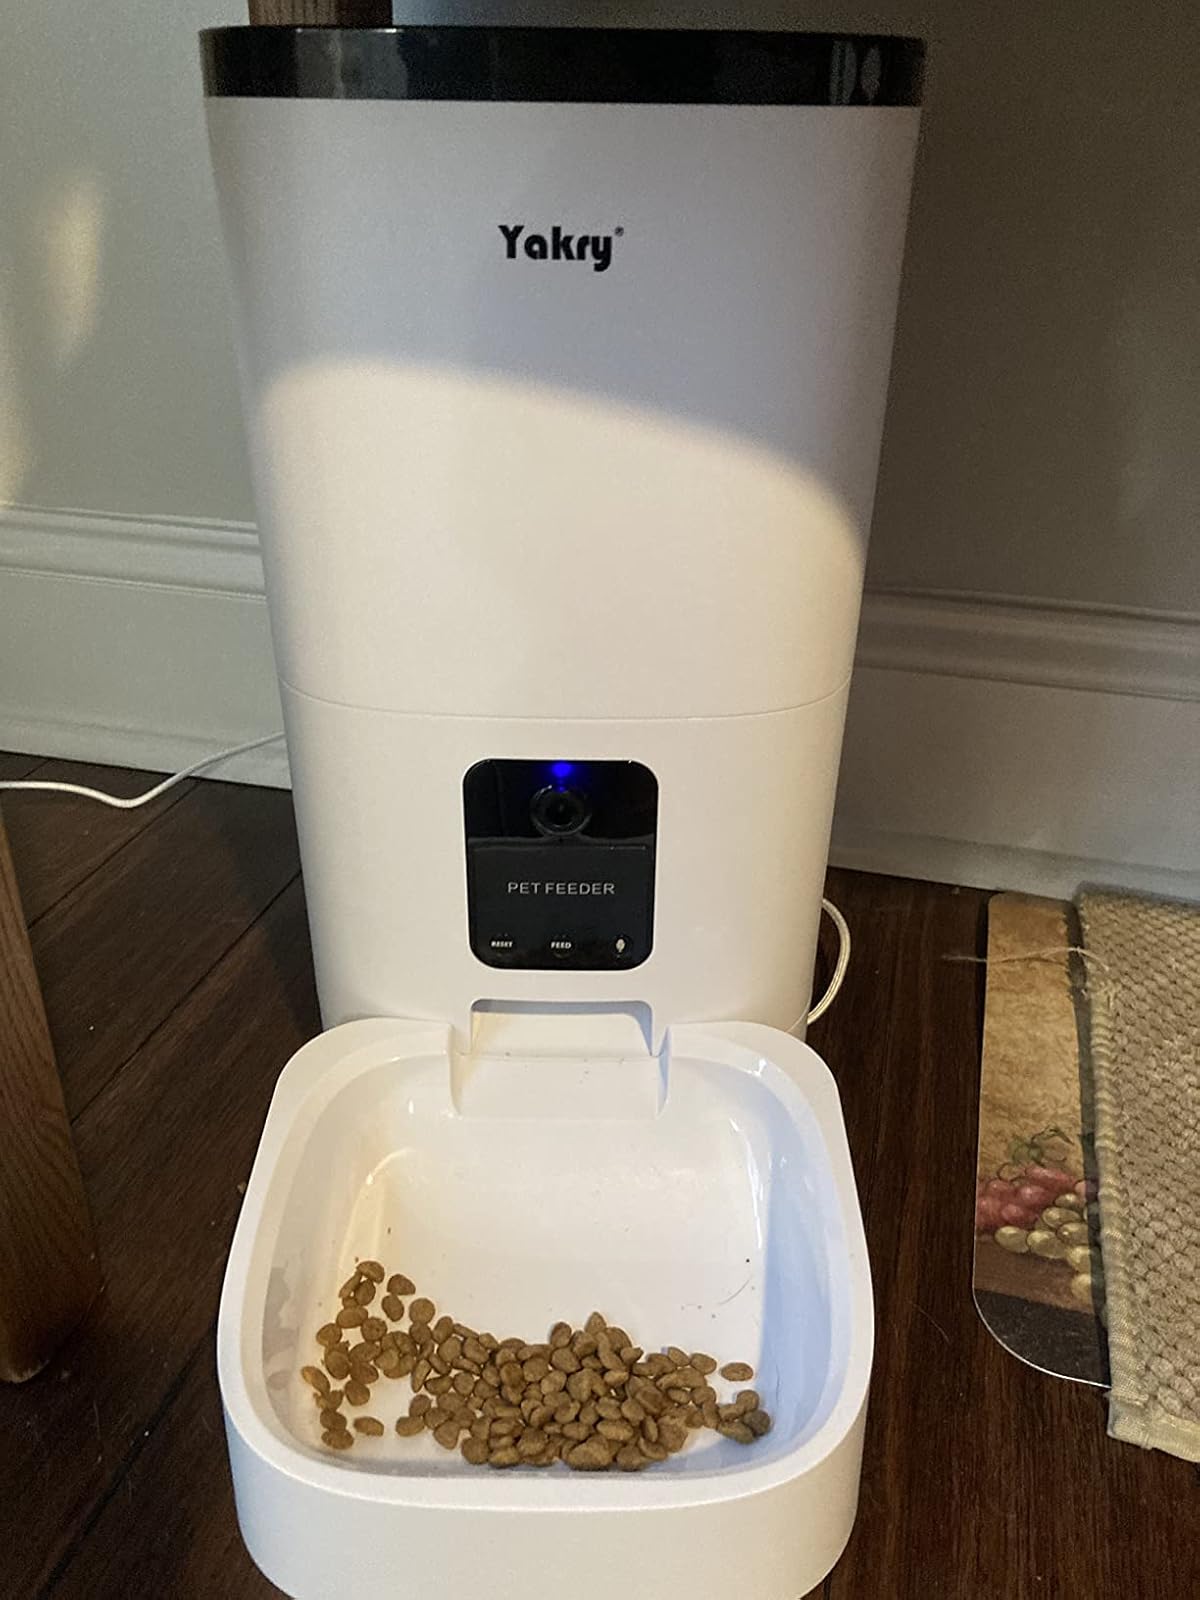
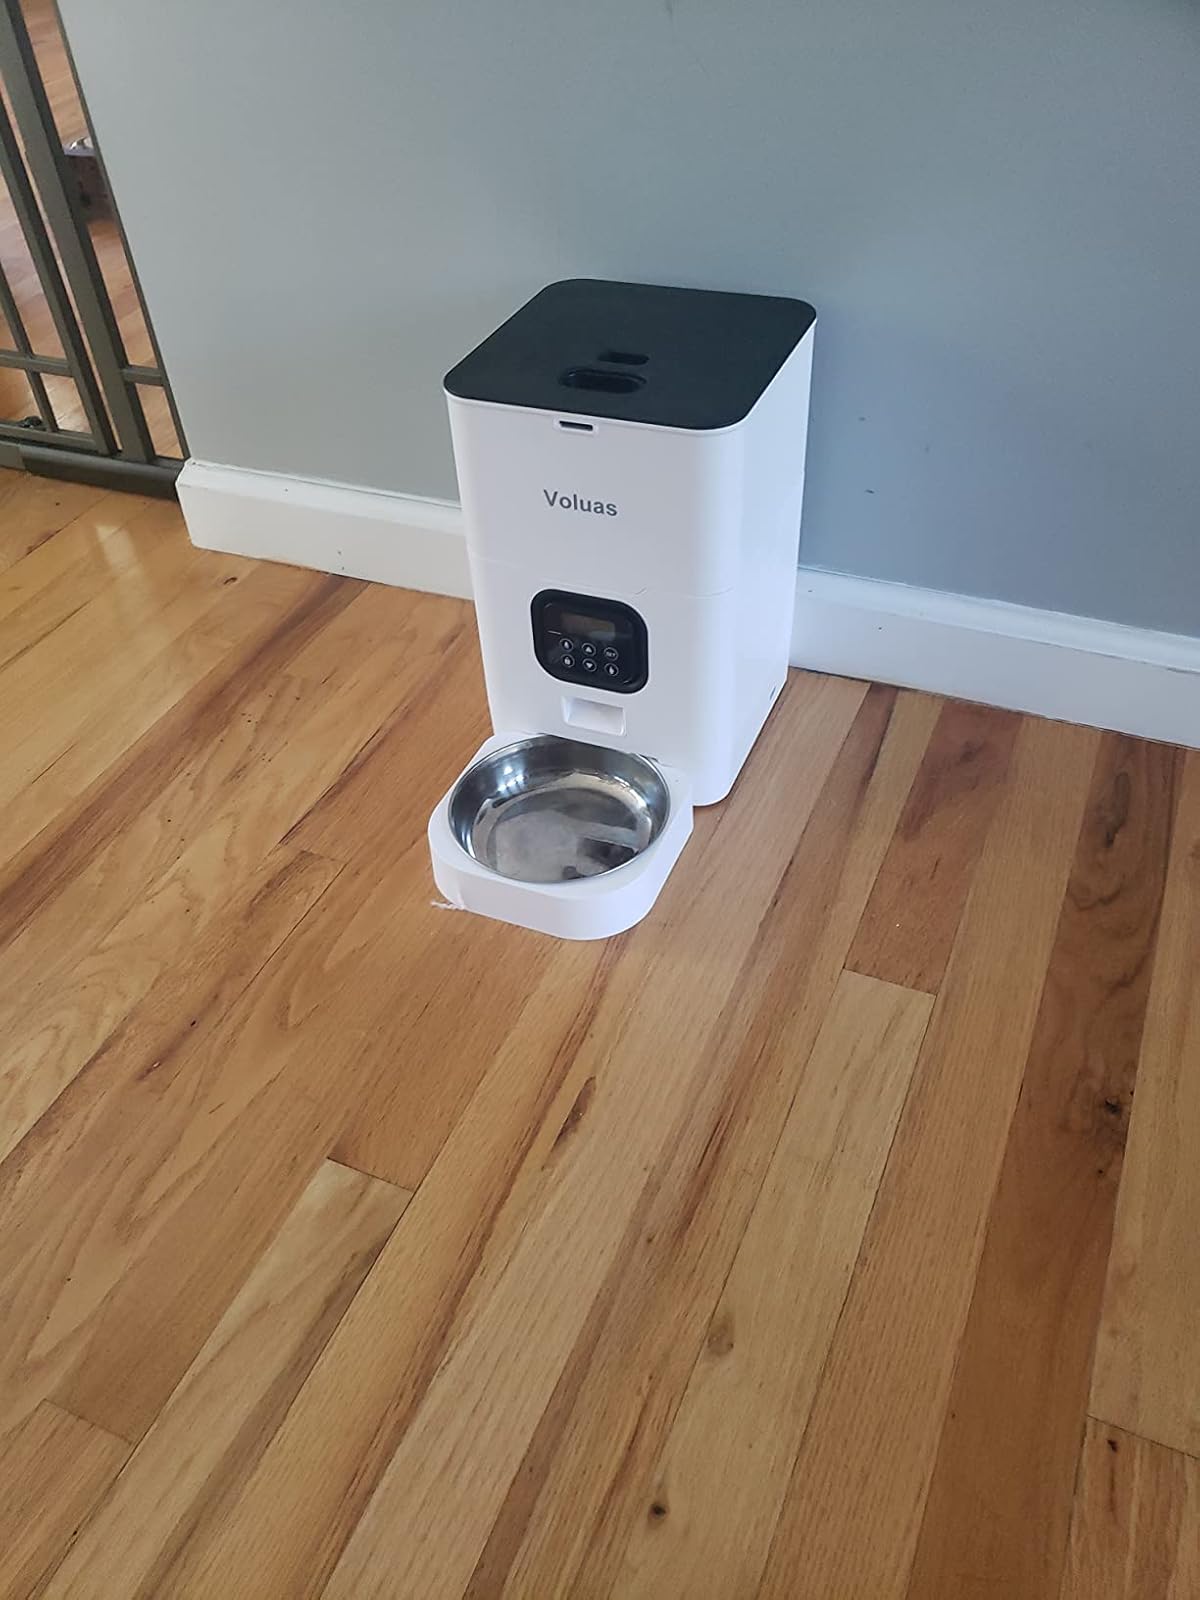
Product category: items_feeder
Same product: no